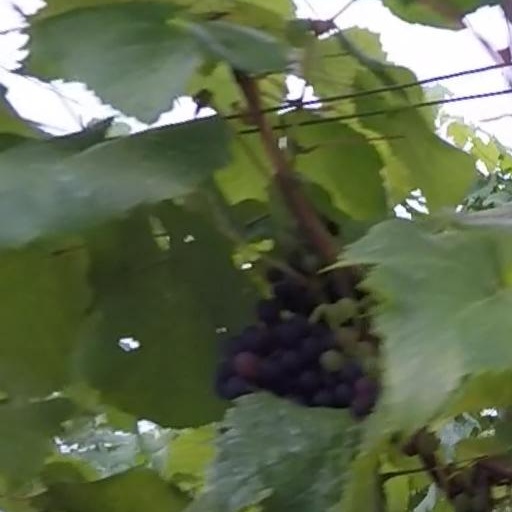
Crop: grape